Wellington Council

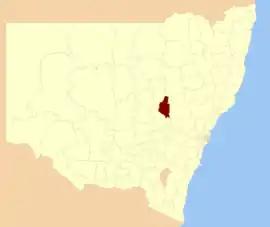
Location in New South Wales

Wellington Council was a local government area in the Orana region of New South Wales, Australia. The former area is located adjacent to the Macquarie River and the Mitchell Highway.